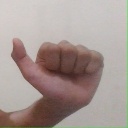
अक्षर: त